Alfa Romeo Giulia

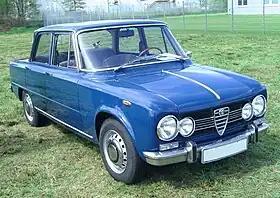
Alfa Romeo Giulia Super

Alfa Romeo Giulia is the name of three not directly related model (line)s from Italian carmaker Alfa Romeo. The first were the four-door Type 105 entry-level compact executive sports sedans produced from 1962 to 1978; the second are the updated (mainly up-engined) Spider, Sprint, and Sprint Speciale Alfa Giuliettas, and in 2015, Alfa Romeo revived the Giulia name, again for a compact executive car (type 952).